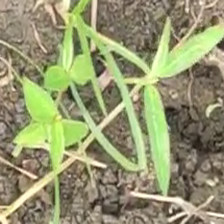
Weed species: Moti_dudhi(Euphorbia_geneculata_L)